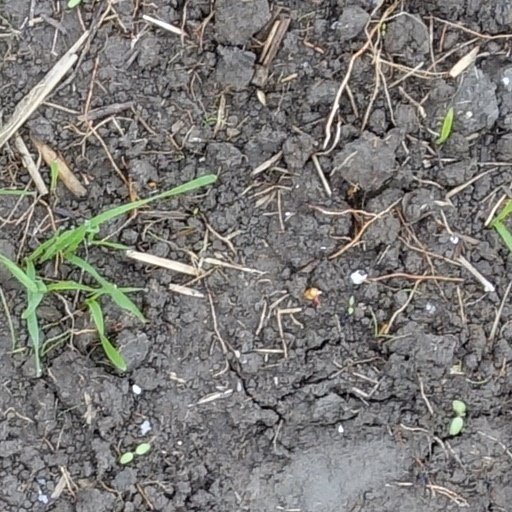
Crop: wheat